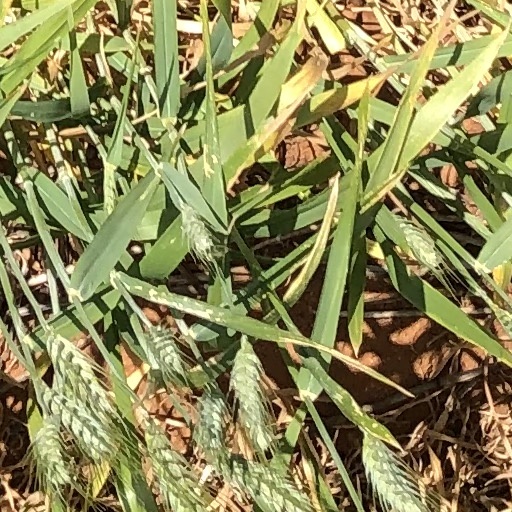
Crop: wheat